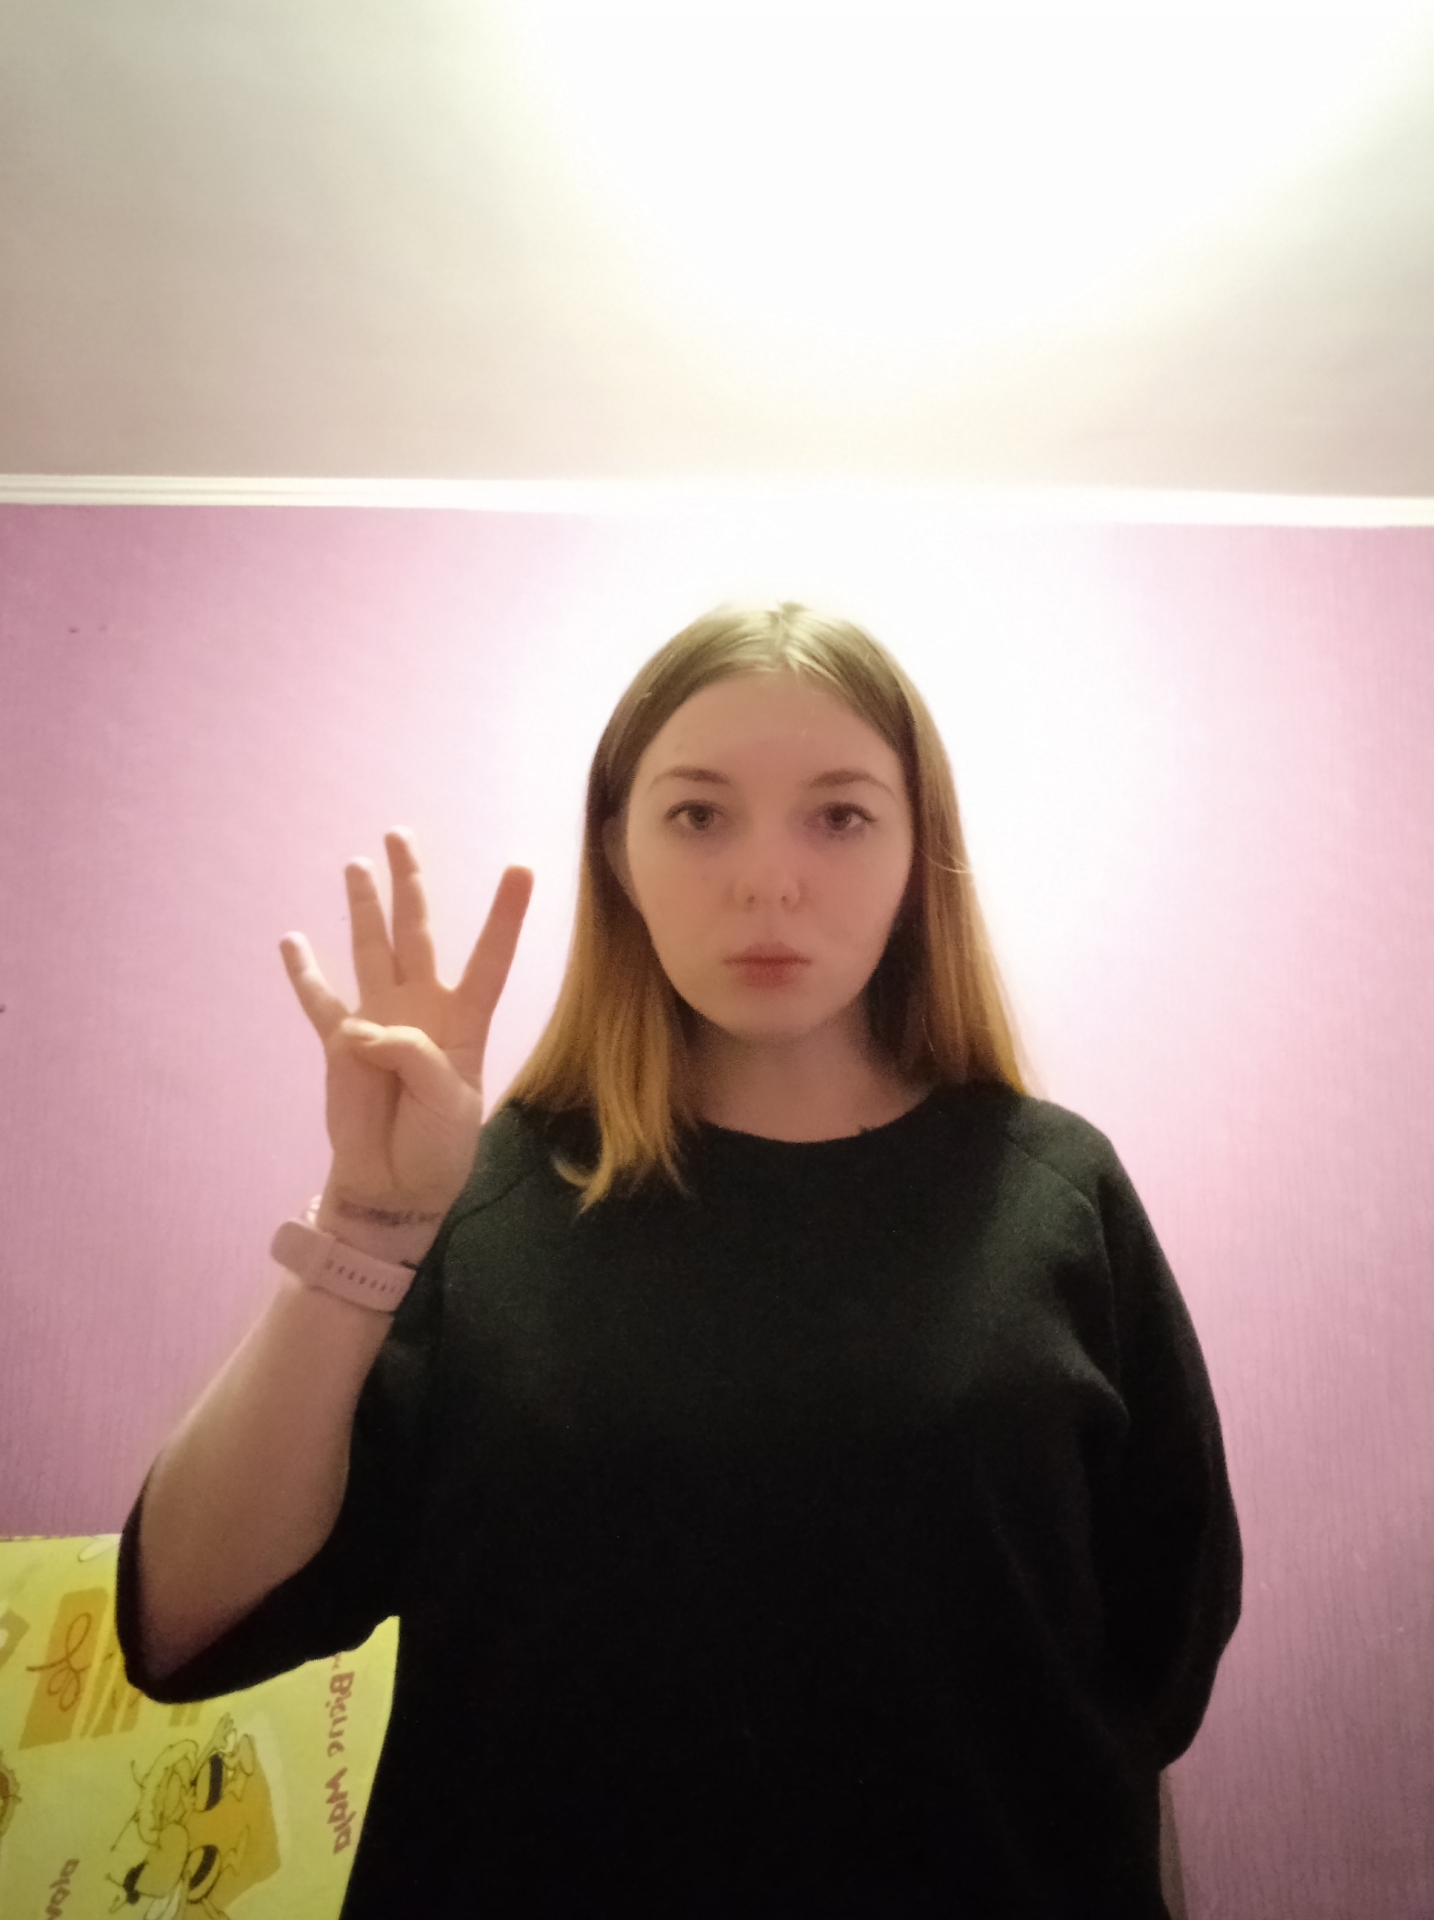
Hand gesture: four